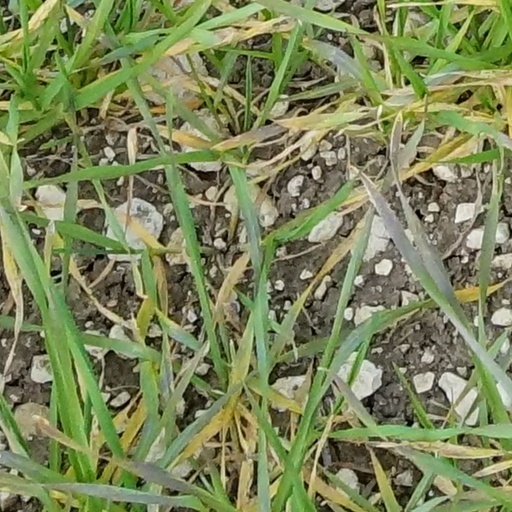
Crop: wheat